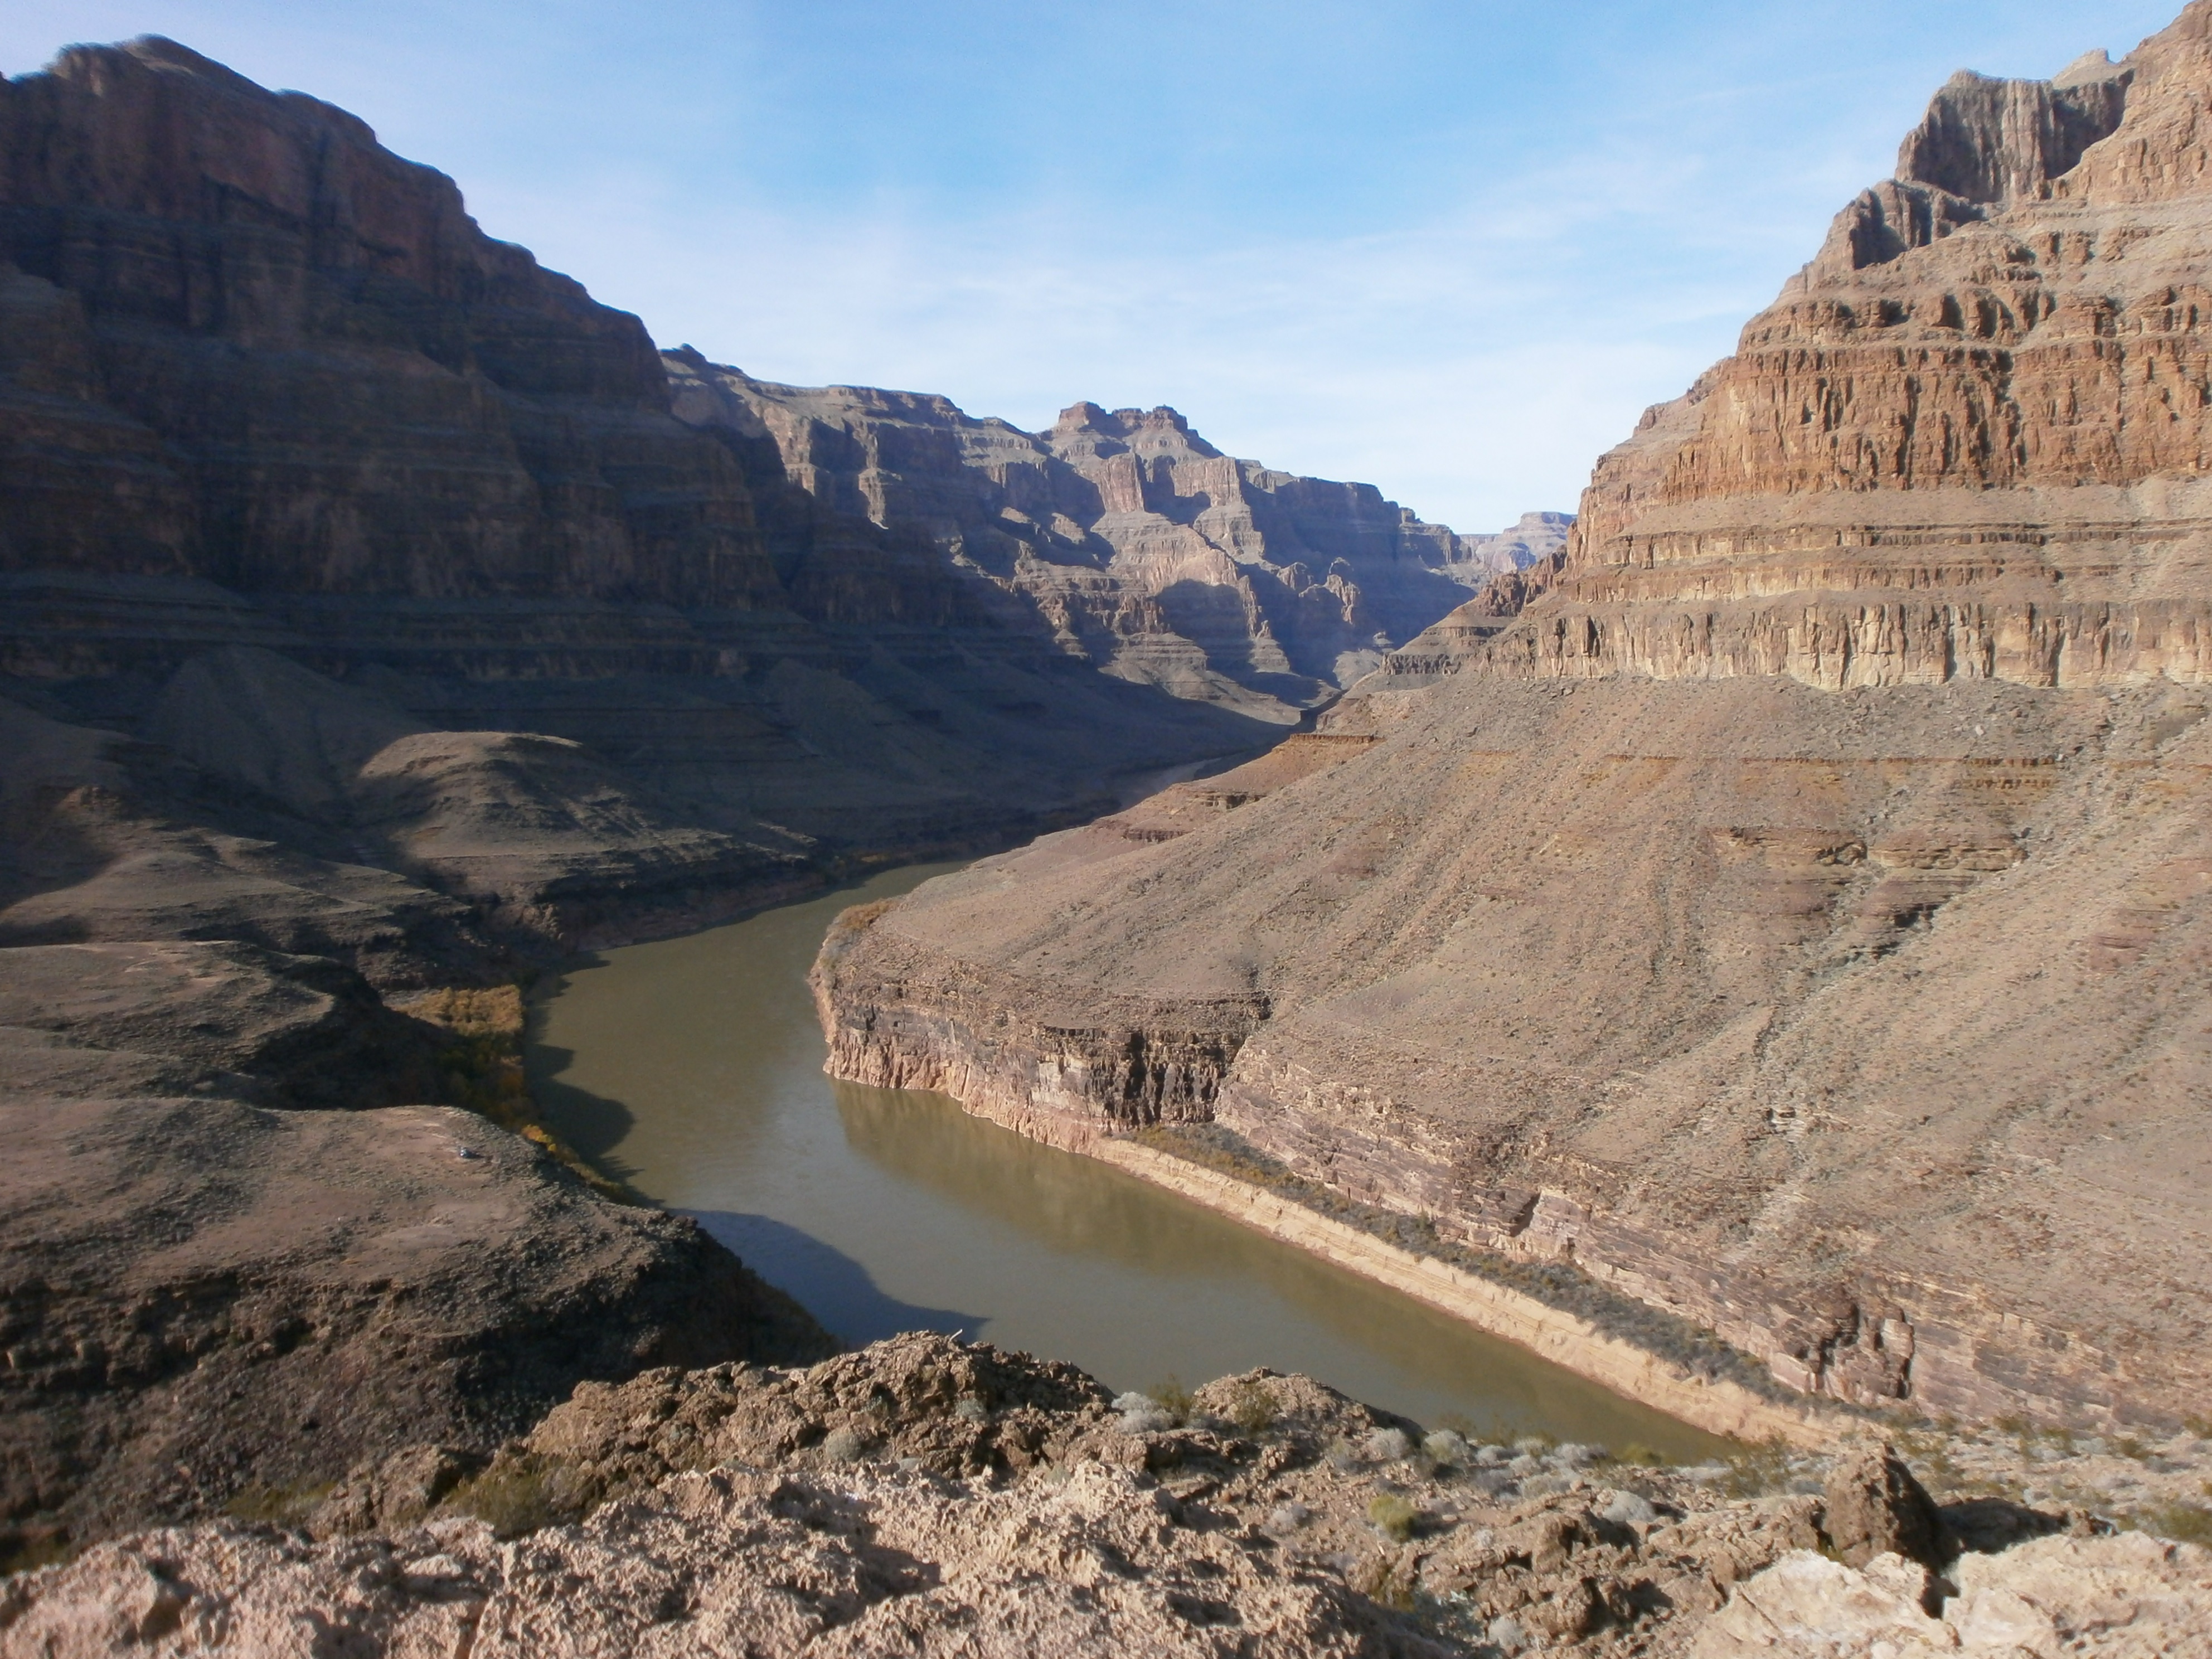
desert, river, valley, formation, cliff, america, canyon, grand canyon, terrain, geology, badlands, plateau, wadi, landform, geographical feature